Charles Baker (artist)

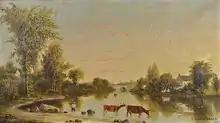
"River Landscape with Cattle" (1863)

Charles Baker worked in New York at the beginning of the Hudson River School movement. He created idyllic landscape paintings of an early American wilderness and particularly enjoyed painting the scenic vistas of the White Mountains in New Hampshire. He was deeply influenced by the dramatic work of Thomas Cole and painted in a romantic style clearly tied to Cole's sublime aesthetic. Art historians have suggested that he went so far as to produce copies of several of Cole's paintings.